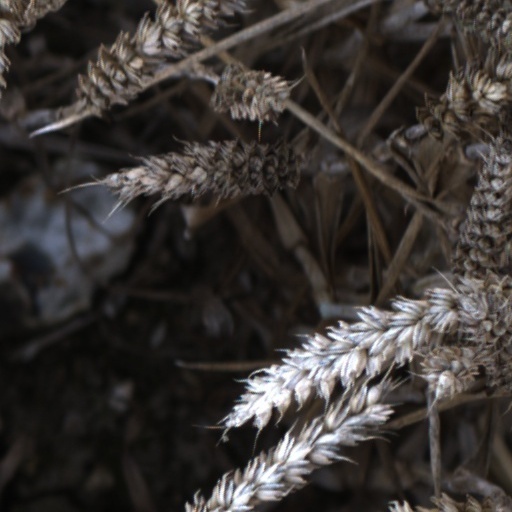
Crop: wheat